Nathaniel Cobb Deering

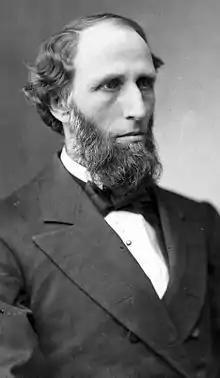

Nathaniel Cobb Deering (September 2, 1827 – December 11, 1887) was a three-term Republican U.S. Representative from Iowa's 4th congressional district, then in northeastern Iowa.